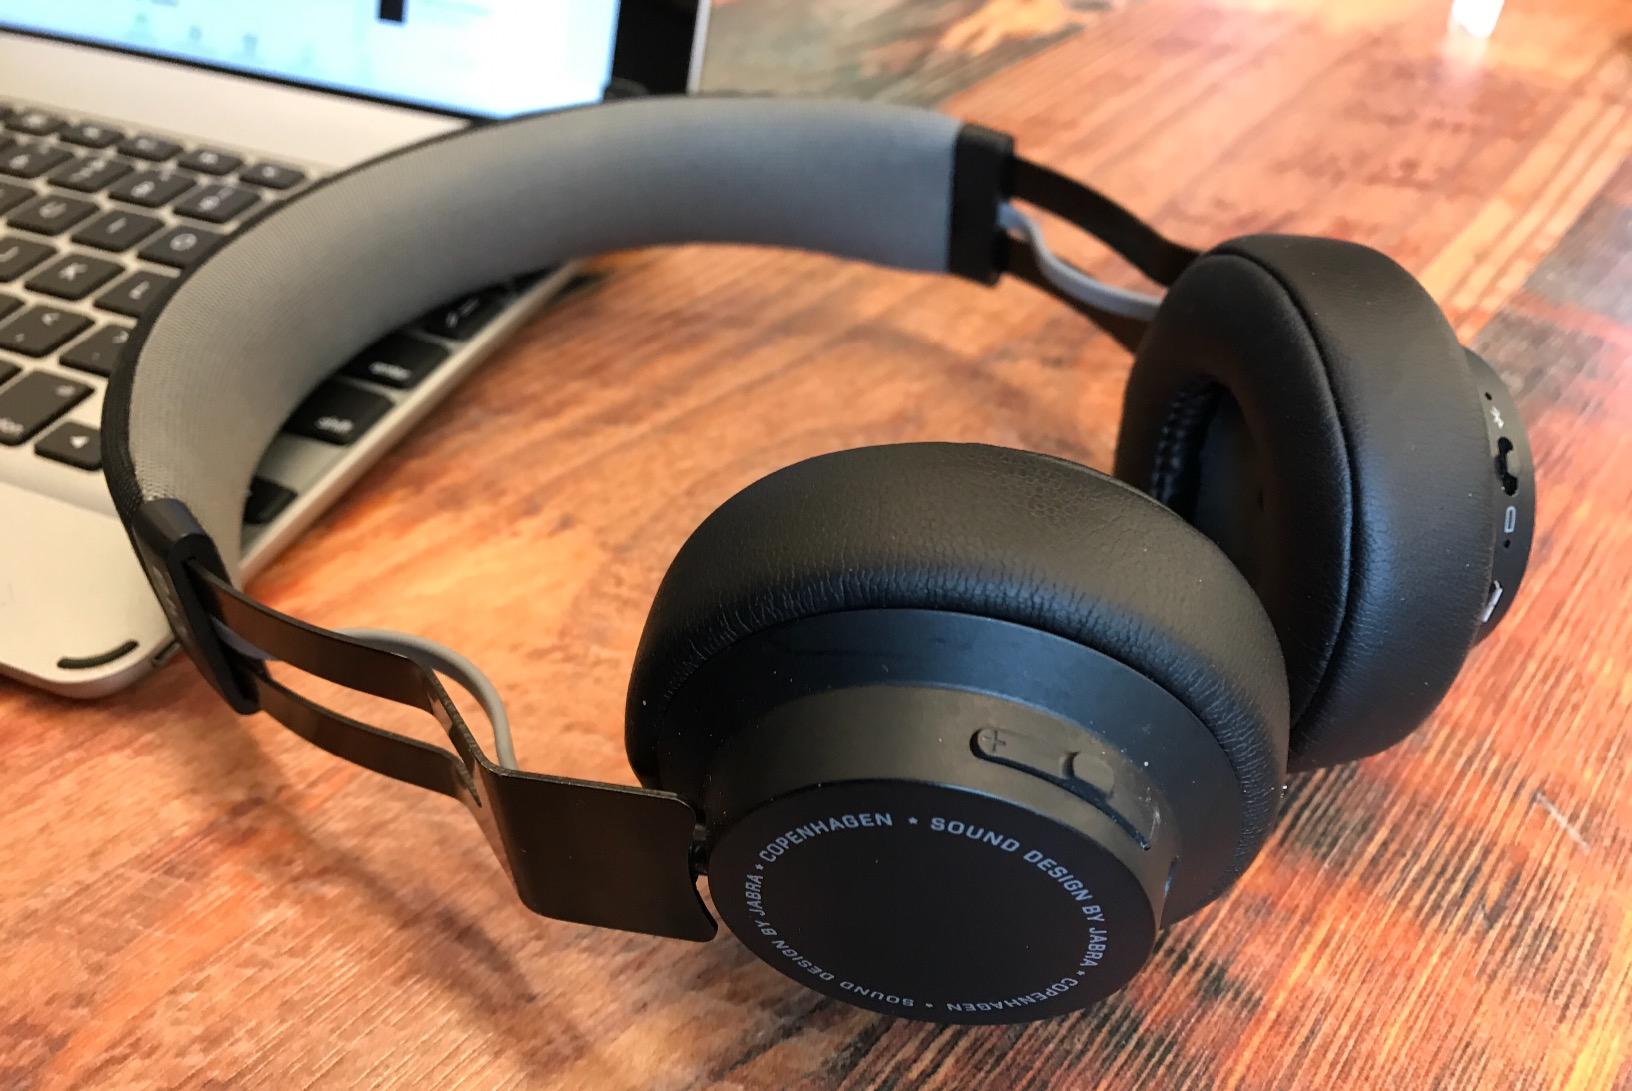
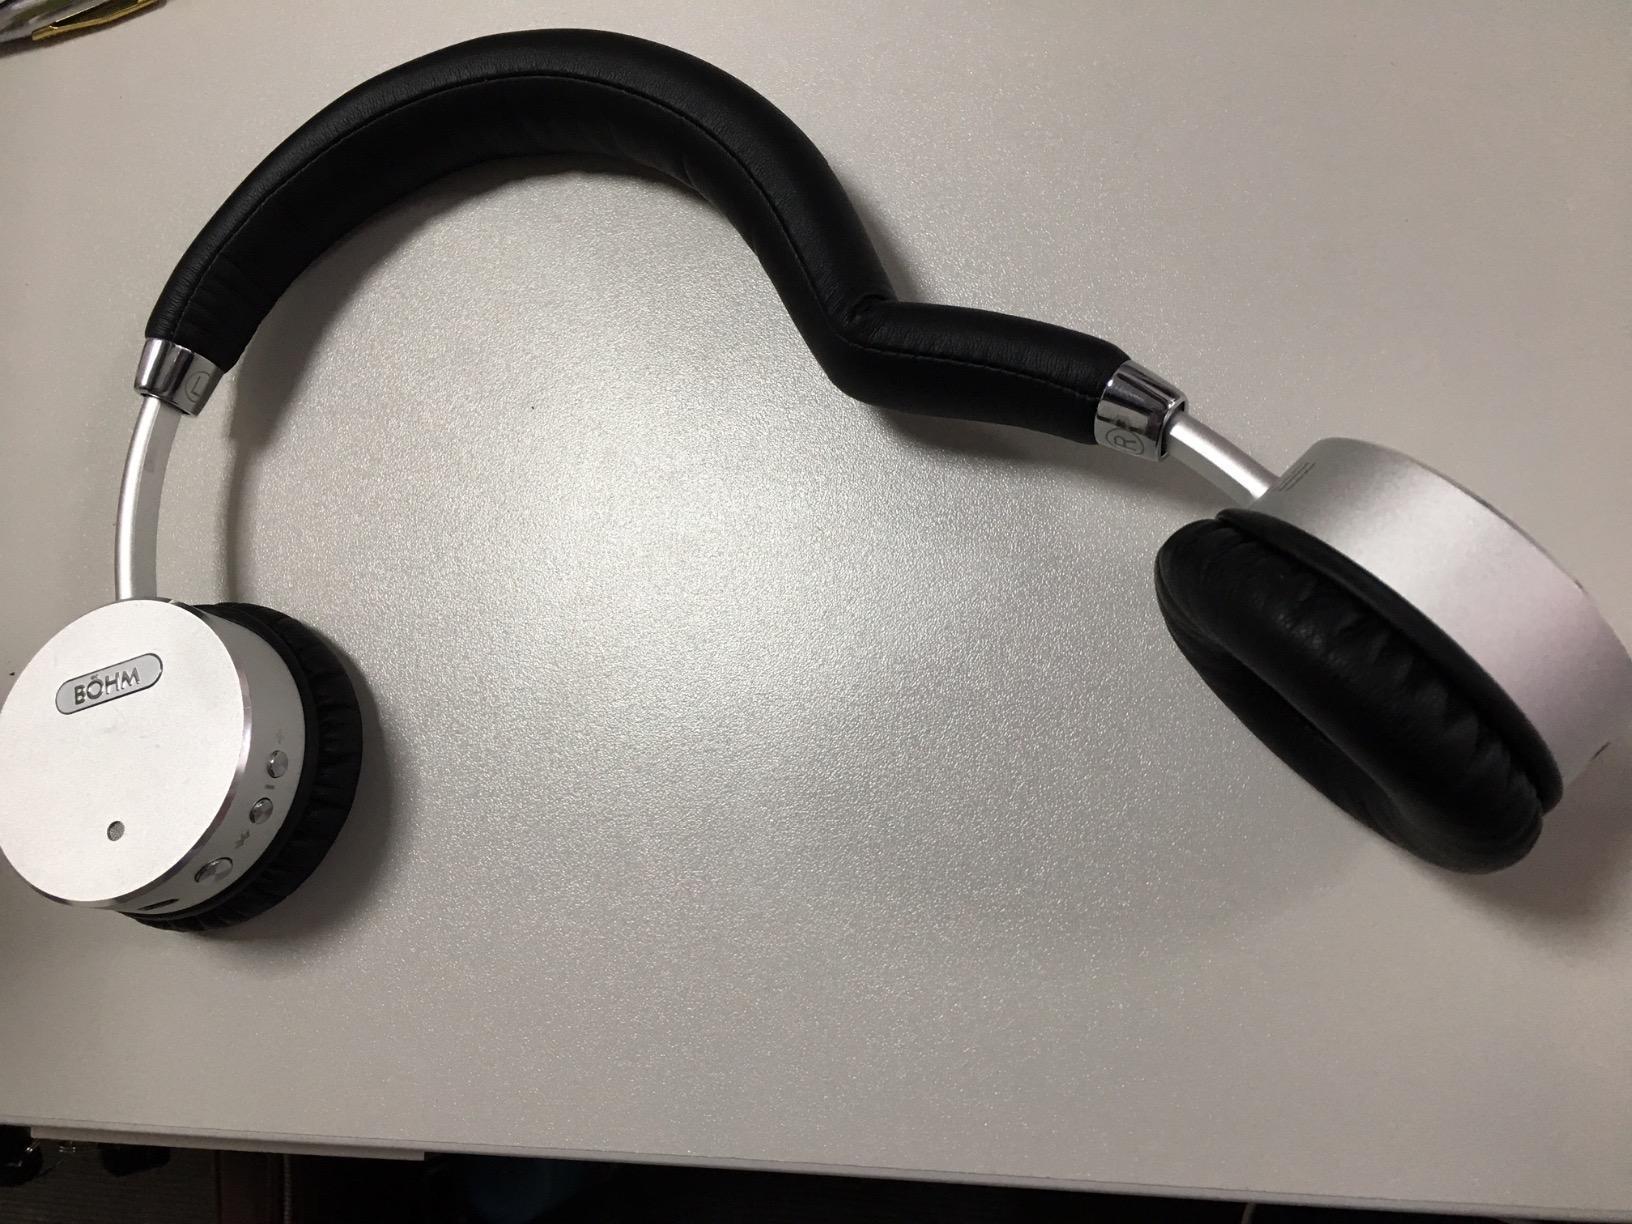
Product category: headphones
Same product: no